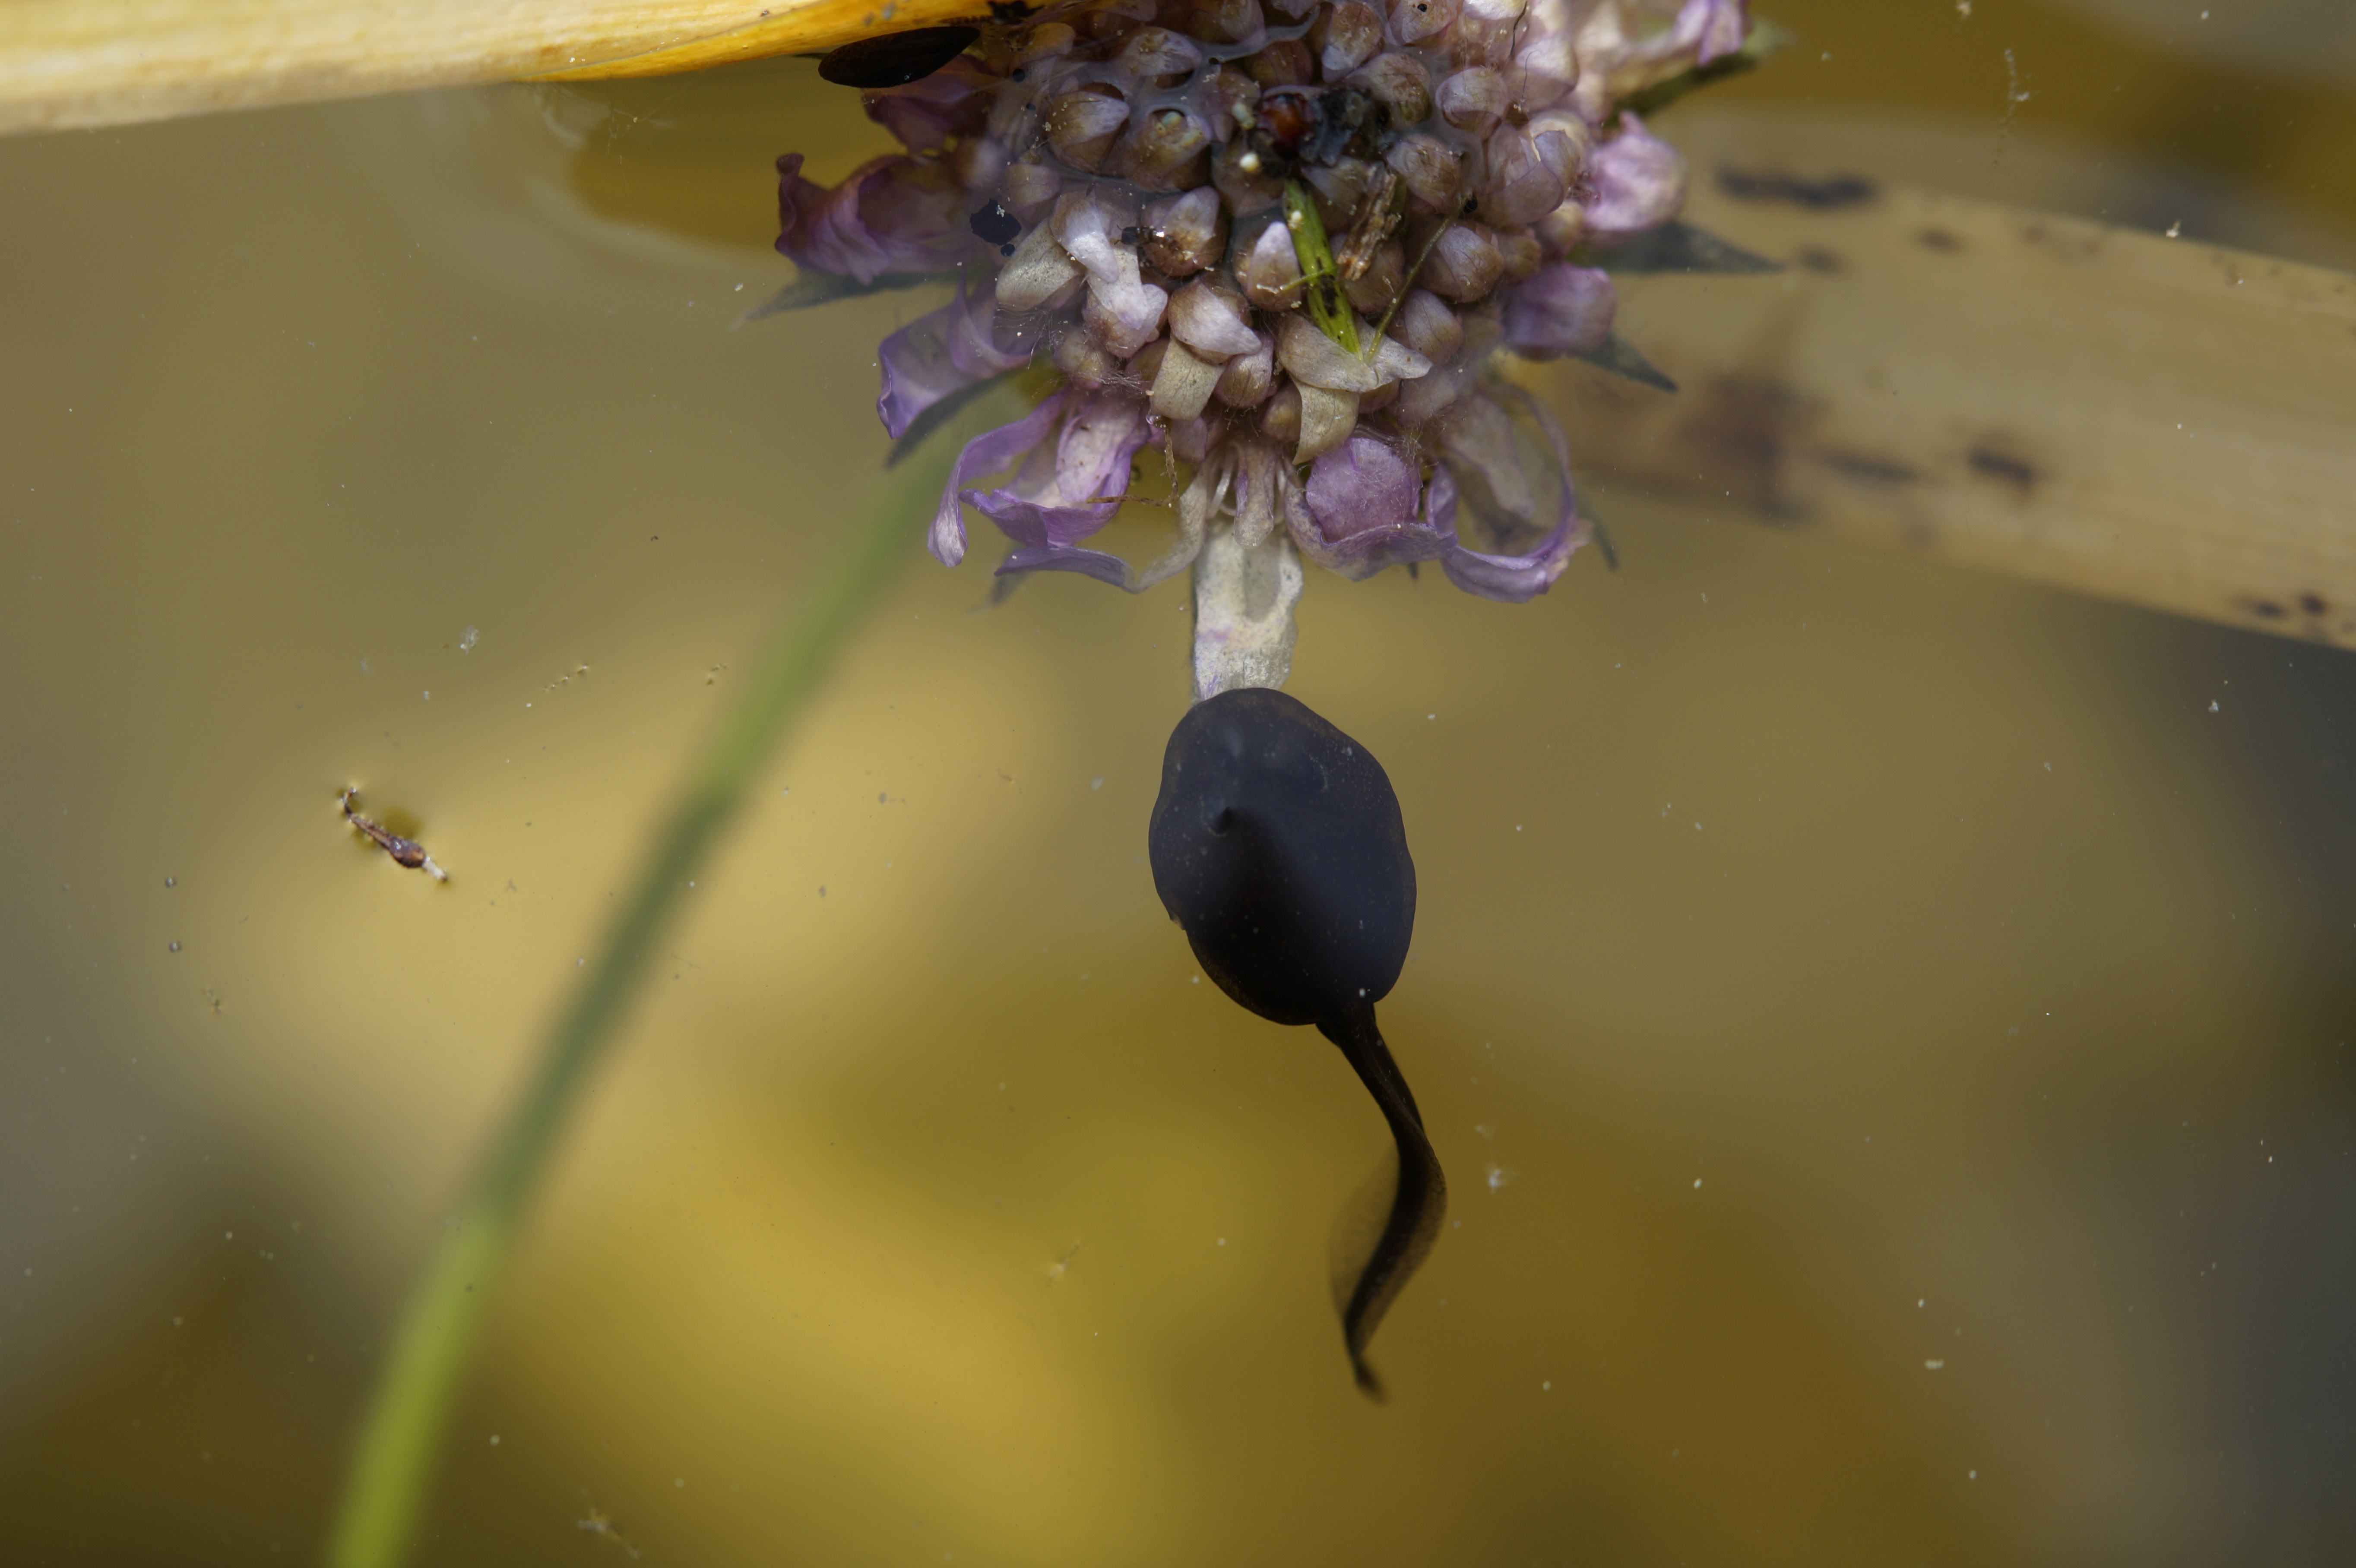
water, nature, branch, blossom, plant, photography, leaf, flower, petal, lake, pond, swim, young, spring, green, reflection, small, autumn, botany, frog, yellow, flora, fauna, wildflower, close up, tail, curious, macro photography, tadpole, plant stem